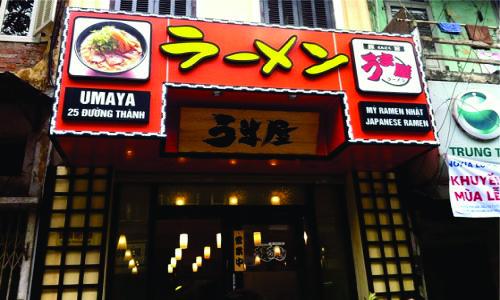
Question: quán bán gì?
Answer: quán bán mỳ ramen nhật